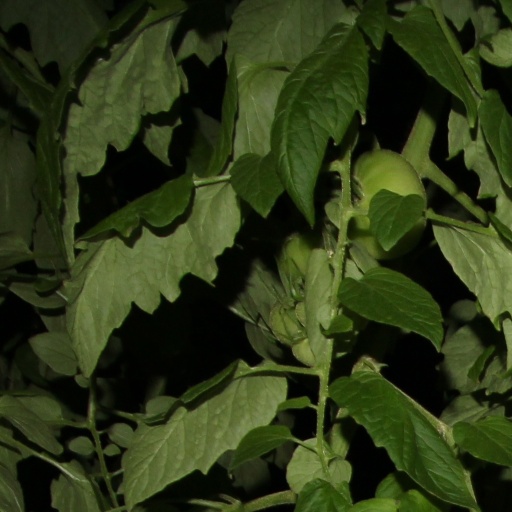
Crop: tomato